2012 Summer Olympic development

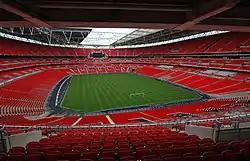
Wembley Stadium became a venue for football.

This has required the compulsory purchase of some business properties, which are being demolished to make way for Olympic venues and infrastructure improvements. This has caused some controversy, with some of the affected proprietors claiming that the compensation offered is inadequate. In addition, concerns about the development's potential impact on the future of the century-old Manor Garden Allotments have inspired a community campaign, and the demolition of the Clays Lane housing estate was opposed by tenants.